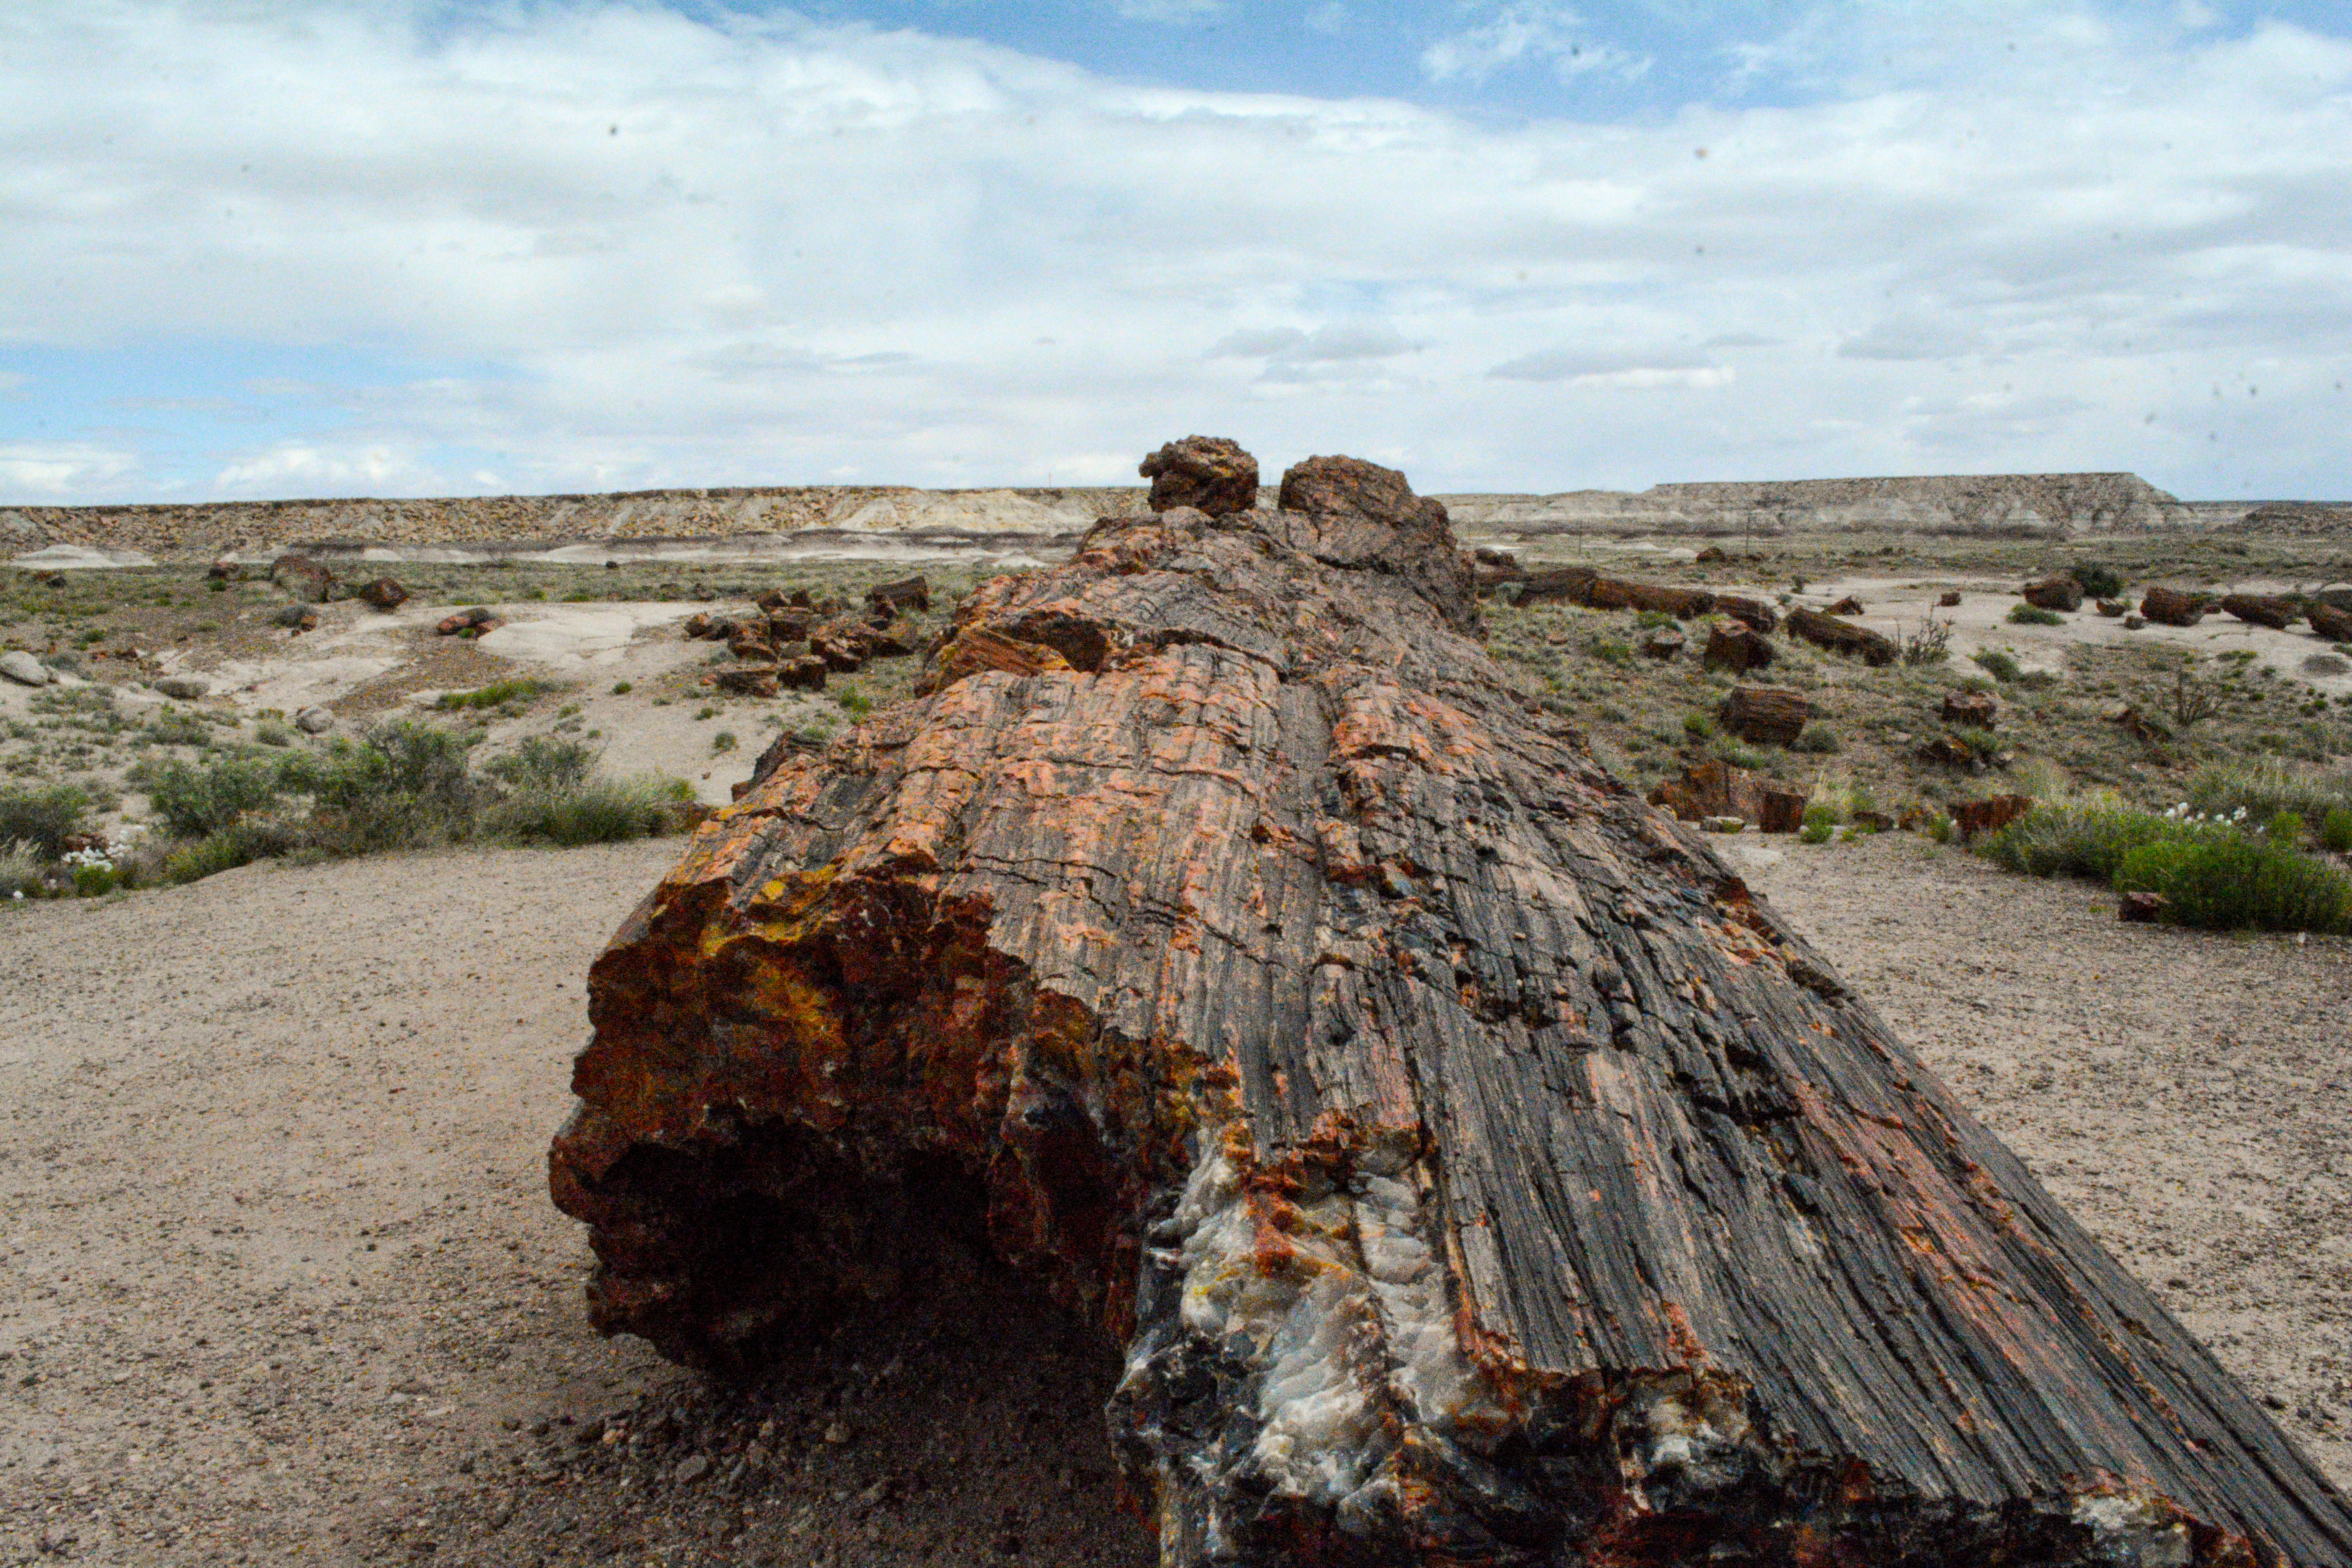
rock, formation, soil, terrain, geology, badlands, marccooper, painteddesert, petrifiedforest, route66, holbrook, arizonalandscape, geological phenomenon